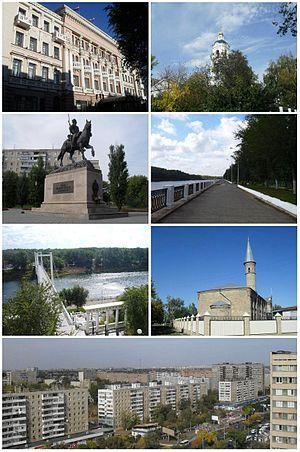
Orenbourg est une ville de Russie et la capitale administrative de l'oblast d'Orenbourg. Sa population s'élevait à 562 569 habitants en 2016.